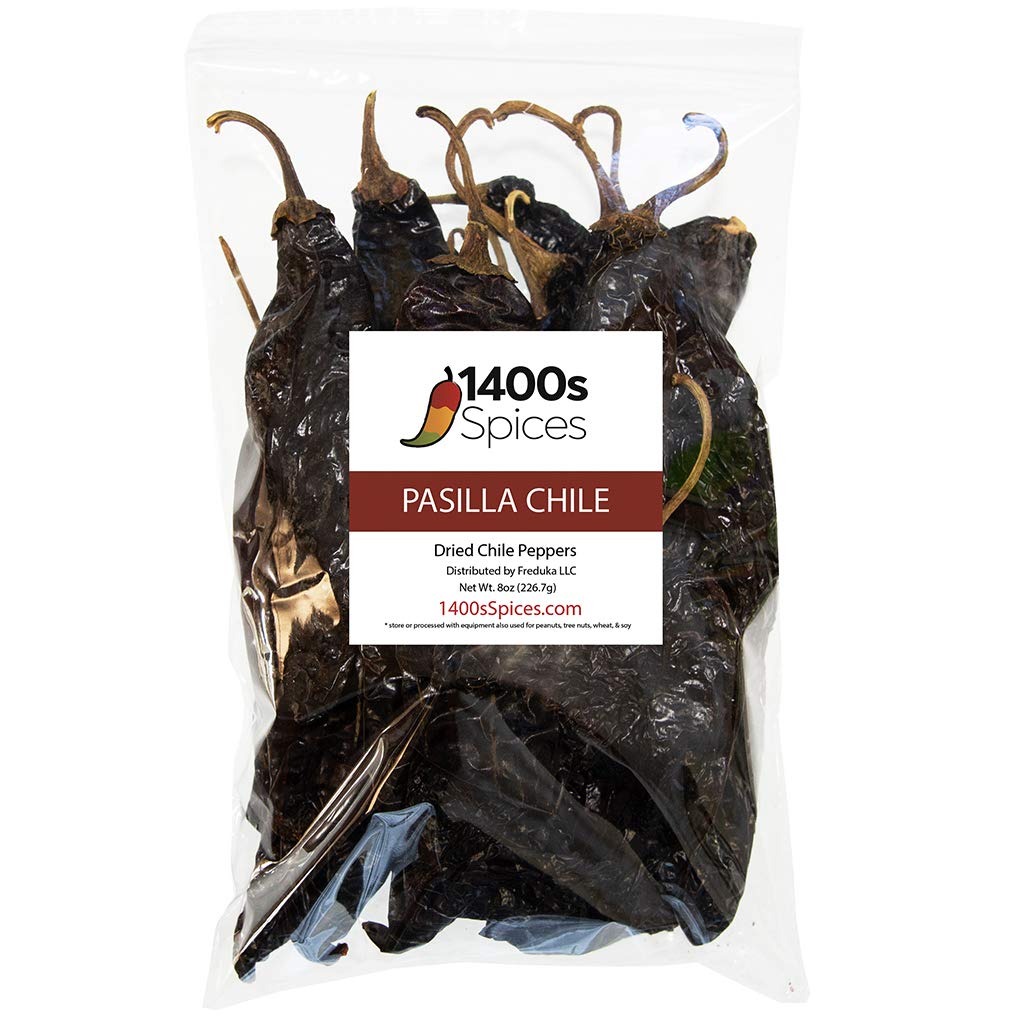
Item Name: 8oz Pasilla Chiles Dried, Whole Dried Chile Mexican Peppers, Versatile Mexican Ingredients for Medium Heat Salsa, Dried Mexico Chiles for Tasty Cooking Recipes, Whole Chilli Dried Peppers.
Bullet Point 1: High Standard Dishes – These pasilla chiles are a must when it comes to a savory enchilada sauce or for that sweet mole sauce for a great family dinner. Our dried chili peppers will infuse a slight kick to your fresh salsa with a subtle sweet and earthy aroma.
Bullet Point 2: Mild Taste – Less heat, more taste. With its heat ranging from 1,000 to 2,500 on the Scoville scale, this red chili will provide a mild heat, perfect for any dish. The aromatic and savory spice in these mild dried peppers is suitable for those who want to taste an authentic Mexican salsa but can’t hold the real Mexican heat.
Bullet Point 3: The Cook World Is Yours – 1400s Spices whole dried chili peppers are great for almost every chili pepper dishes. If you fancy some organic mole sauce, taco seasoning, or you just want some cooking spice, we got you covered with these Pasilla dried chiles.
Bullet Point 4: Chile Negro – Little raisin, or whatever you want to call them, we will offer you only natural products, reliable dry chili peppers with a bold aroma. Fit for when you want to taste that authentic Mexican cooking.
Bullet Point 5: Chili Pepper And That’s It – Guaranteed flavorful spices, nothing else added. Excellent dried chilies used for mole sauces, chili powders, or general cooking.
Product Description: 1400s Spices pasilla chilies are the perfect choice for those lovely taco’s nights. Widely used in Mexican kitchens to make salsa for tamales, mole sauces, or if you can use your creativity and combine it with other ingredients to make a tasty rub for a chicken dinner. Why is this product for you? You really want to taste an authentic ingredient from Mexico but can't handle all the heat? Don't worry! This pasilla pepper is the right choice. It is the right choice even if you want to hydrate them and pump those Scoville numbers in your salsa. Some of the fantastic features of this product: Mild Heat 1,000 to 2,500 on the Scoville Scale Authentic Ingredient. Easy to Cook. A Great Addition to Mexican Foods. 8 Ounces of Flavorful Red Chili Peppers. Earthy, Dried Fruit Aroma. Top Choice for a Mole Sauce. Popular Choice for Enchilada Spices. Great Alternative for Retail Meat Rubs. Less heat for a slice of spicy meat!
Value: 8.0
Unit: Ounce

Price: 9.97